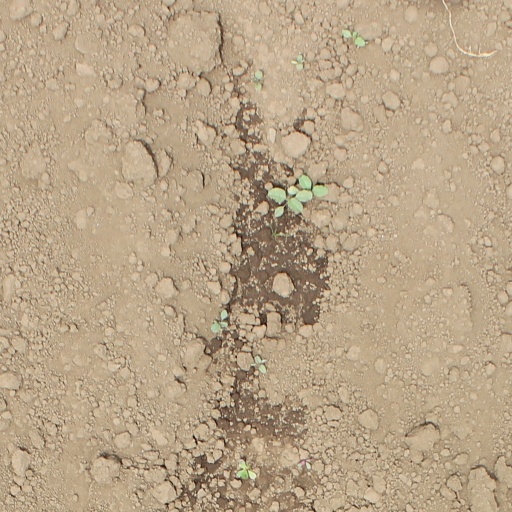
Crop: soybean